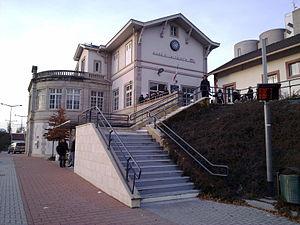
Gare ferroviaire SNCF d'Altkirch
La ligne d'Altkirch à Ferrette est une voie ferrée du Sundgau, dans le département du Haut-Rhin en Alsace. Elle relie les villes d'Altkirch et Ferrette de sa mise en service en 1892 à sa fermeture à tout trafic en 1968.
La gare d'Altkirch est une gare ferroviaire française de la ligne de Paris-Est à Mulhouse-Ville, située à l'entrée de la ville d'Altkirch, dans le département du Haut-Rhin, en région Grand Est.